Pete Allen (baseball)

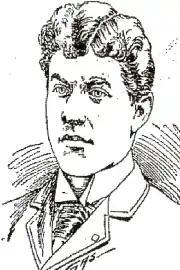

Jesse Hall "Pete" Allen (May 1, 1868 – April 16, 1946) was a professional baseball player whose career spanned two seasons, including a part of one in Major League Baseball with the Cleveland Spiders (1893). Allen played one game in the majors and went hitless four at-bats. In that game, Allen played catcher. He also played in the minor leagues with the Binghamton Bingoes (1893) and the New Castle, Pennsylvania baseball team (1895). During Allen's time in the minors, he played catcher and outfielder. After his baseball career was over, Allen enrolled in the University of Pennsylvania School of Medicine where he graduated in 1897. Soon after, Allen began practicing medicine, specializing in proctology.